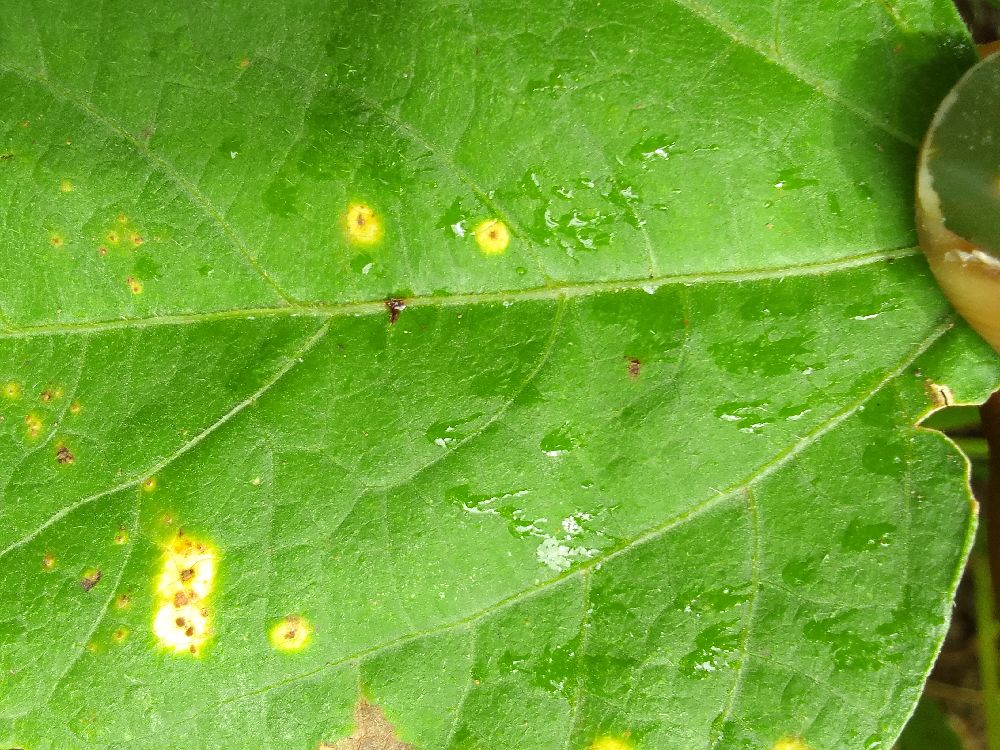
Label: rust